Sidewalks of New York (1931 film)

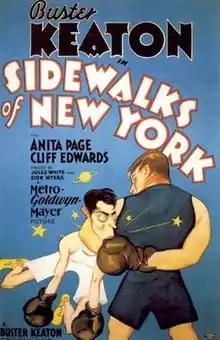
Theatrical release poster

Sidewalks of New York is a 1931 American comedy film directed by Zion Myers and Jules White and starring Buster Keaton. The film was commercially successful.